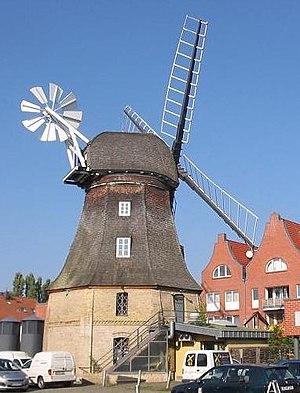
Berlin-Buckow est un quartier de Berlin, faisant partie de l'arrondissement de Neukölln. Depuis 2002, ce quartier a la particularité d'être divisé en deux parties séparées par le quartier de Gropiusstadt.